Richard Poore

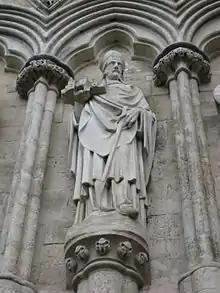
Sculpture on the west front of Salisbury Cathedral of Richard Poore, holding a model of the cathedral in his hand

Richard Poore or Poor (died 15 April 1237) was a medieval English bishop best known for his role in the establishment of Salisbury Cathedral and the City of Salisbury, moved from the nearby fortress of Old Sarum. He served as Bishop of Chichester, Bishop of Salisbury and Bishop of Durham.